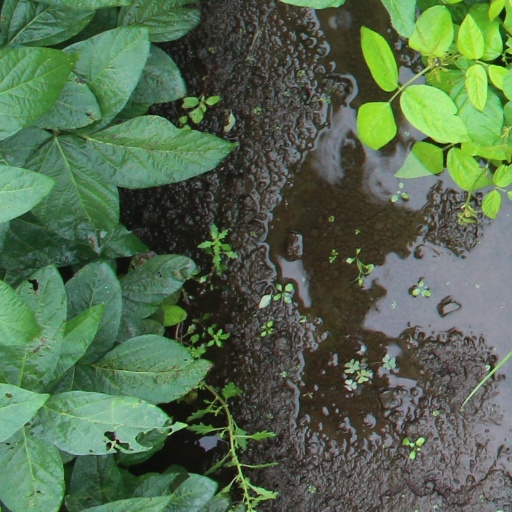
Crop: soybean